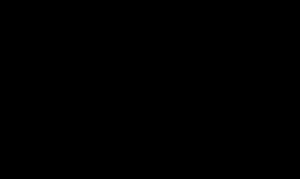
The Legend of Zelda, ou simplement Zelda, est une série de jeux vidéo d'action-aventure produite par la société japonaise Nintendo et créée par Shigeru Miyamoto et Takashi Tezuka. Depuis 1986 et la sortie du jeu The Legend of Zelda sur la console NES, dix-neuf jeux font officiellement partie de la saga. Plusieurs rééditions, remakes et jeux dérivés ont également vu le jour.